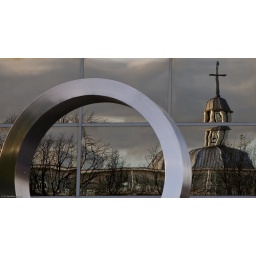
Reflection of the spire of the church of Christ the Cornerstone in an office block's mirrored windows